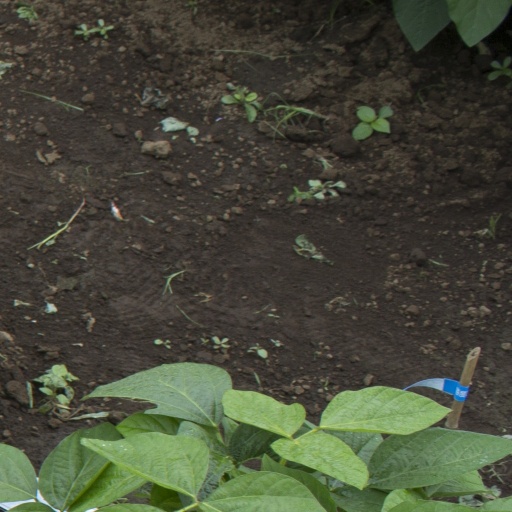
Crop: soybean